Baptism of Christ (Perugino, Città della Pieve)

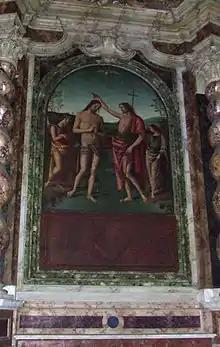
The painting "in situ"

Baptism of Christ is a c.1510 painting of the Baptism of Christ by Pietro Perugino. He produced it for the chapel of St John the Baptist in Città della Pieve Cathedral, where it still hangs. Unusually for a depiction of this subject, it does not show the face of God the Father. A multi-coloured marble frame was added in the Baroque period and a copy of Perugino's self-portrait now hangs another wall in the chapel.